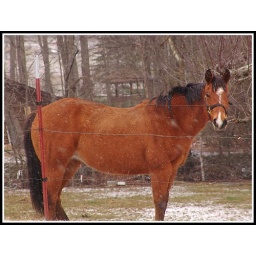
Took this photo sitting in my vehicle on a back road in Maggie Valley.